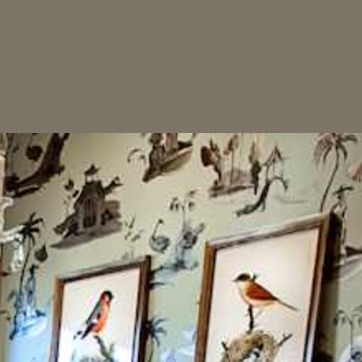
Material: wallpaper